Henry Burr

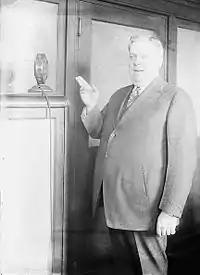
Burr with microphone.

Burr performed live on the radio while broadcasting technology was still in its infancy. He made his first appearance in 1920 in Denver, Colorado using a microphone improvised from a wooden bowl with an inverted telephone transmitter. The broadcast was heard as far west as San Francisco. Burr is also credited with making the first transcontinental 'broadcast' by singing into the telephone in New York and being heard by diners wearing headphones at a Rotary dinner in California. Also in 1920, he signed an exclusive contract with Victor that lasted seven years. A lucrative contract, it made him (for a time) a wealthy man.